Spurrell

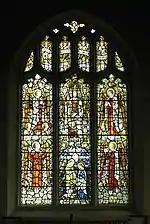
The east window of St Mary's church, Bessingham, installed in memory of Lt.-Col. Robert John Spurrell.

In 1894 John Thomas Spurrell, the younger son of Richard James Spurrell of Thurgarton House, inherited several thousand acres in Horsham St Faith and Newton St Faith, near Norwich, from Barbara, Countess von Rechberg (daughter of Thomas Jones, 6th Viscount Ranelagh, and the estranged wife of the Austrian statesman Count Johann Bernhard von Rechberg und Rothenlöwen). In the 1930s part of the estate was requisitioned for the construction of RAF Horsham St Faith, which in 1963 became Norwich International Airport.